Late Phases

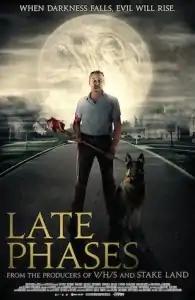

Late Phases is a 2014 horror drama film by director Adrián García Bogliano and his first feature film in the English language. The film had its world premiere on March 9, 2014, at South by Southwest and stars Nick Damici as a blind war veteran who becomes the victim of a werewolf attack.